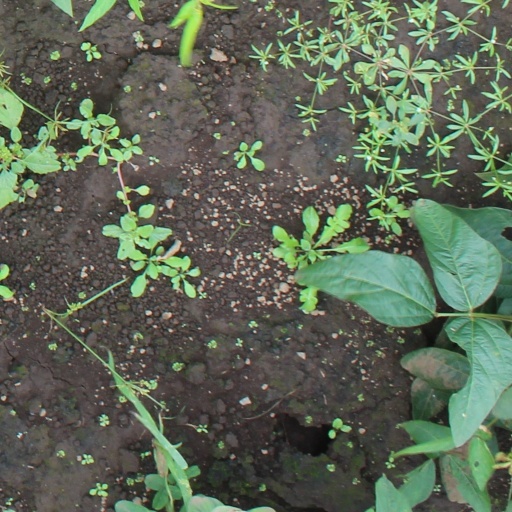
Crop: soybean